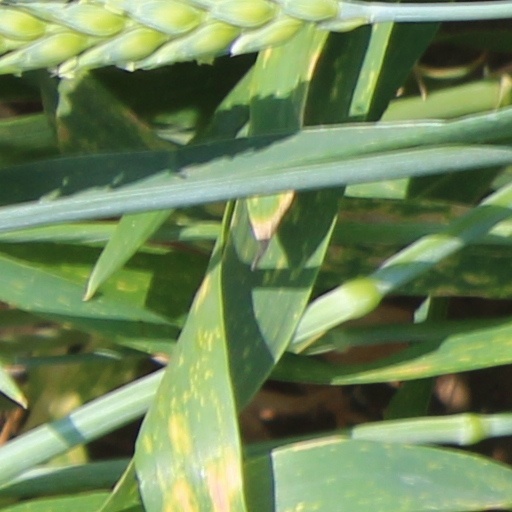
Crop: wheat